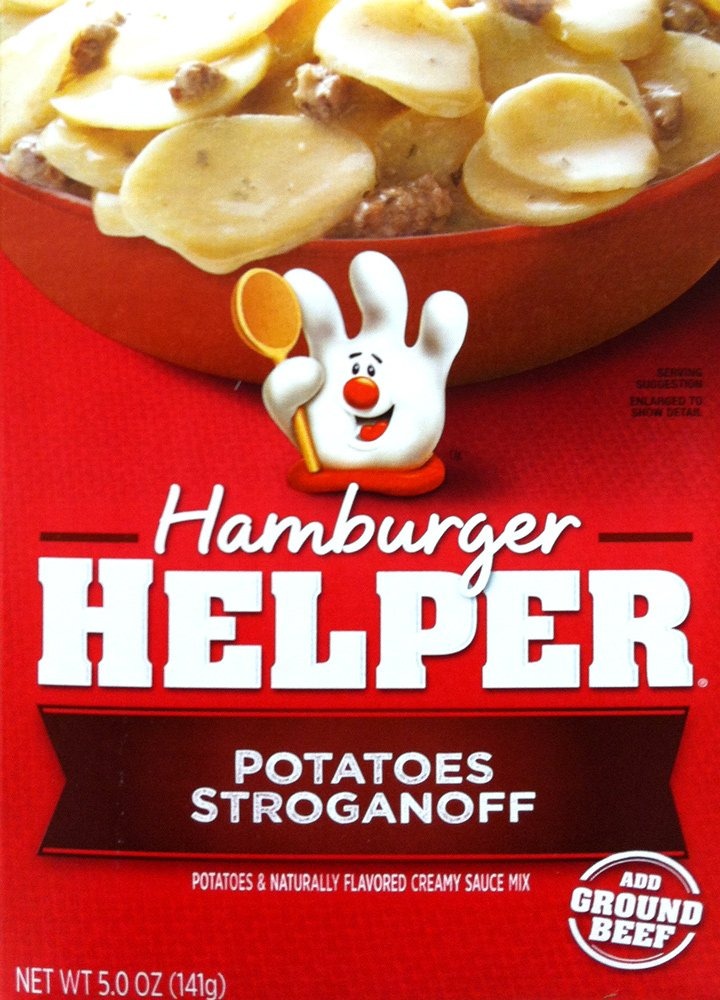
Item Name: Betty Crocker POTATOES STROGANOFF Hamburger Helper 5oz (10 Pack)
Value: 50.0
Unit: Ounce

Price: 3.315